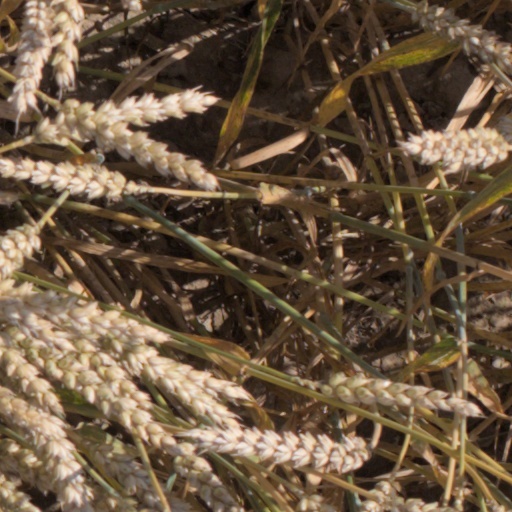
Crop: wheat